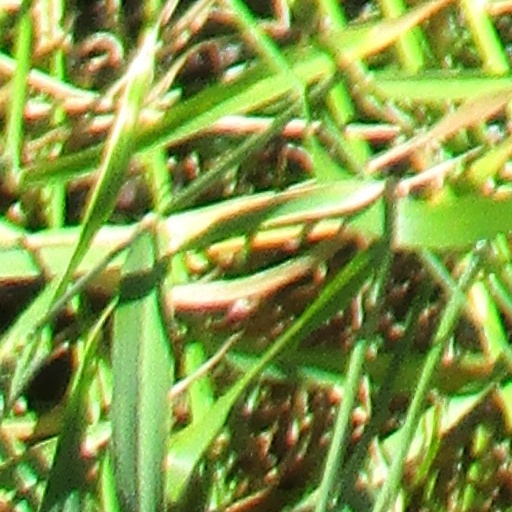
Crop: wheat